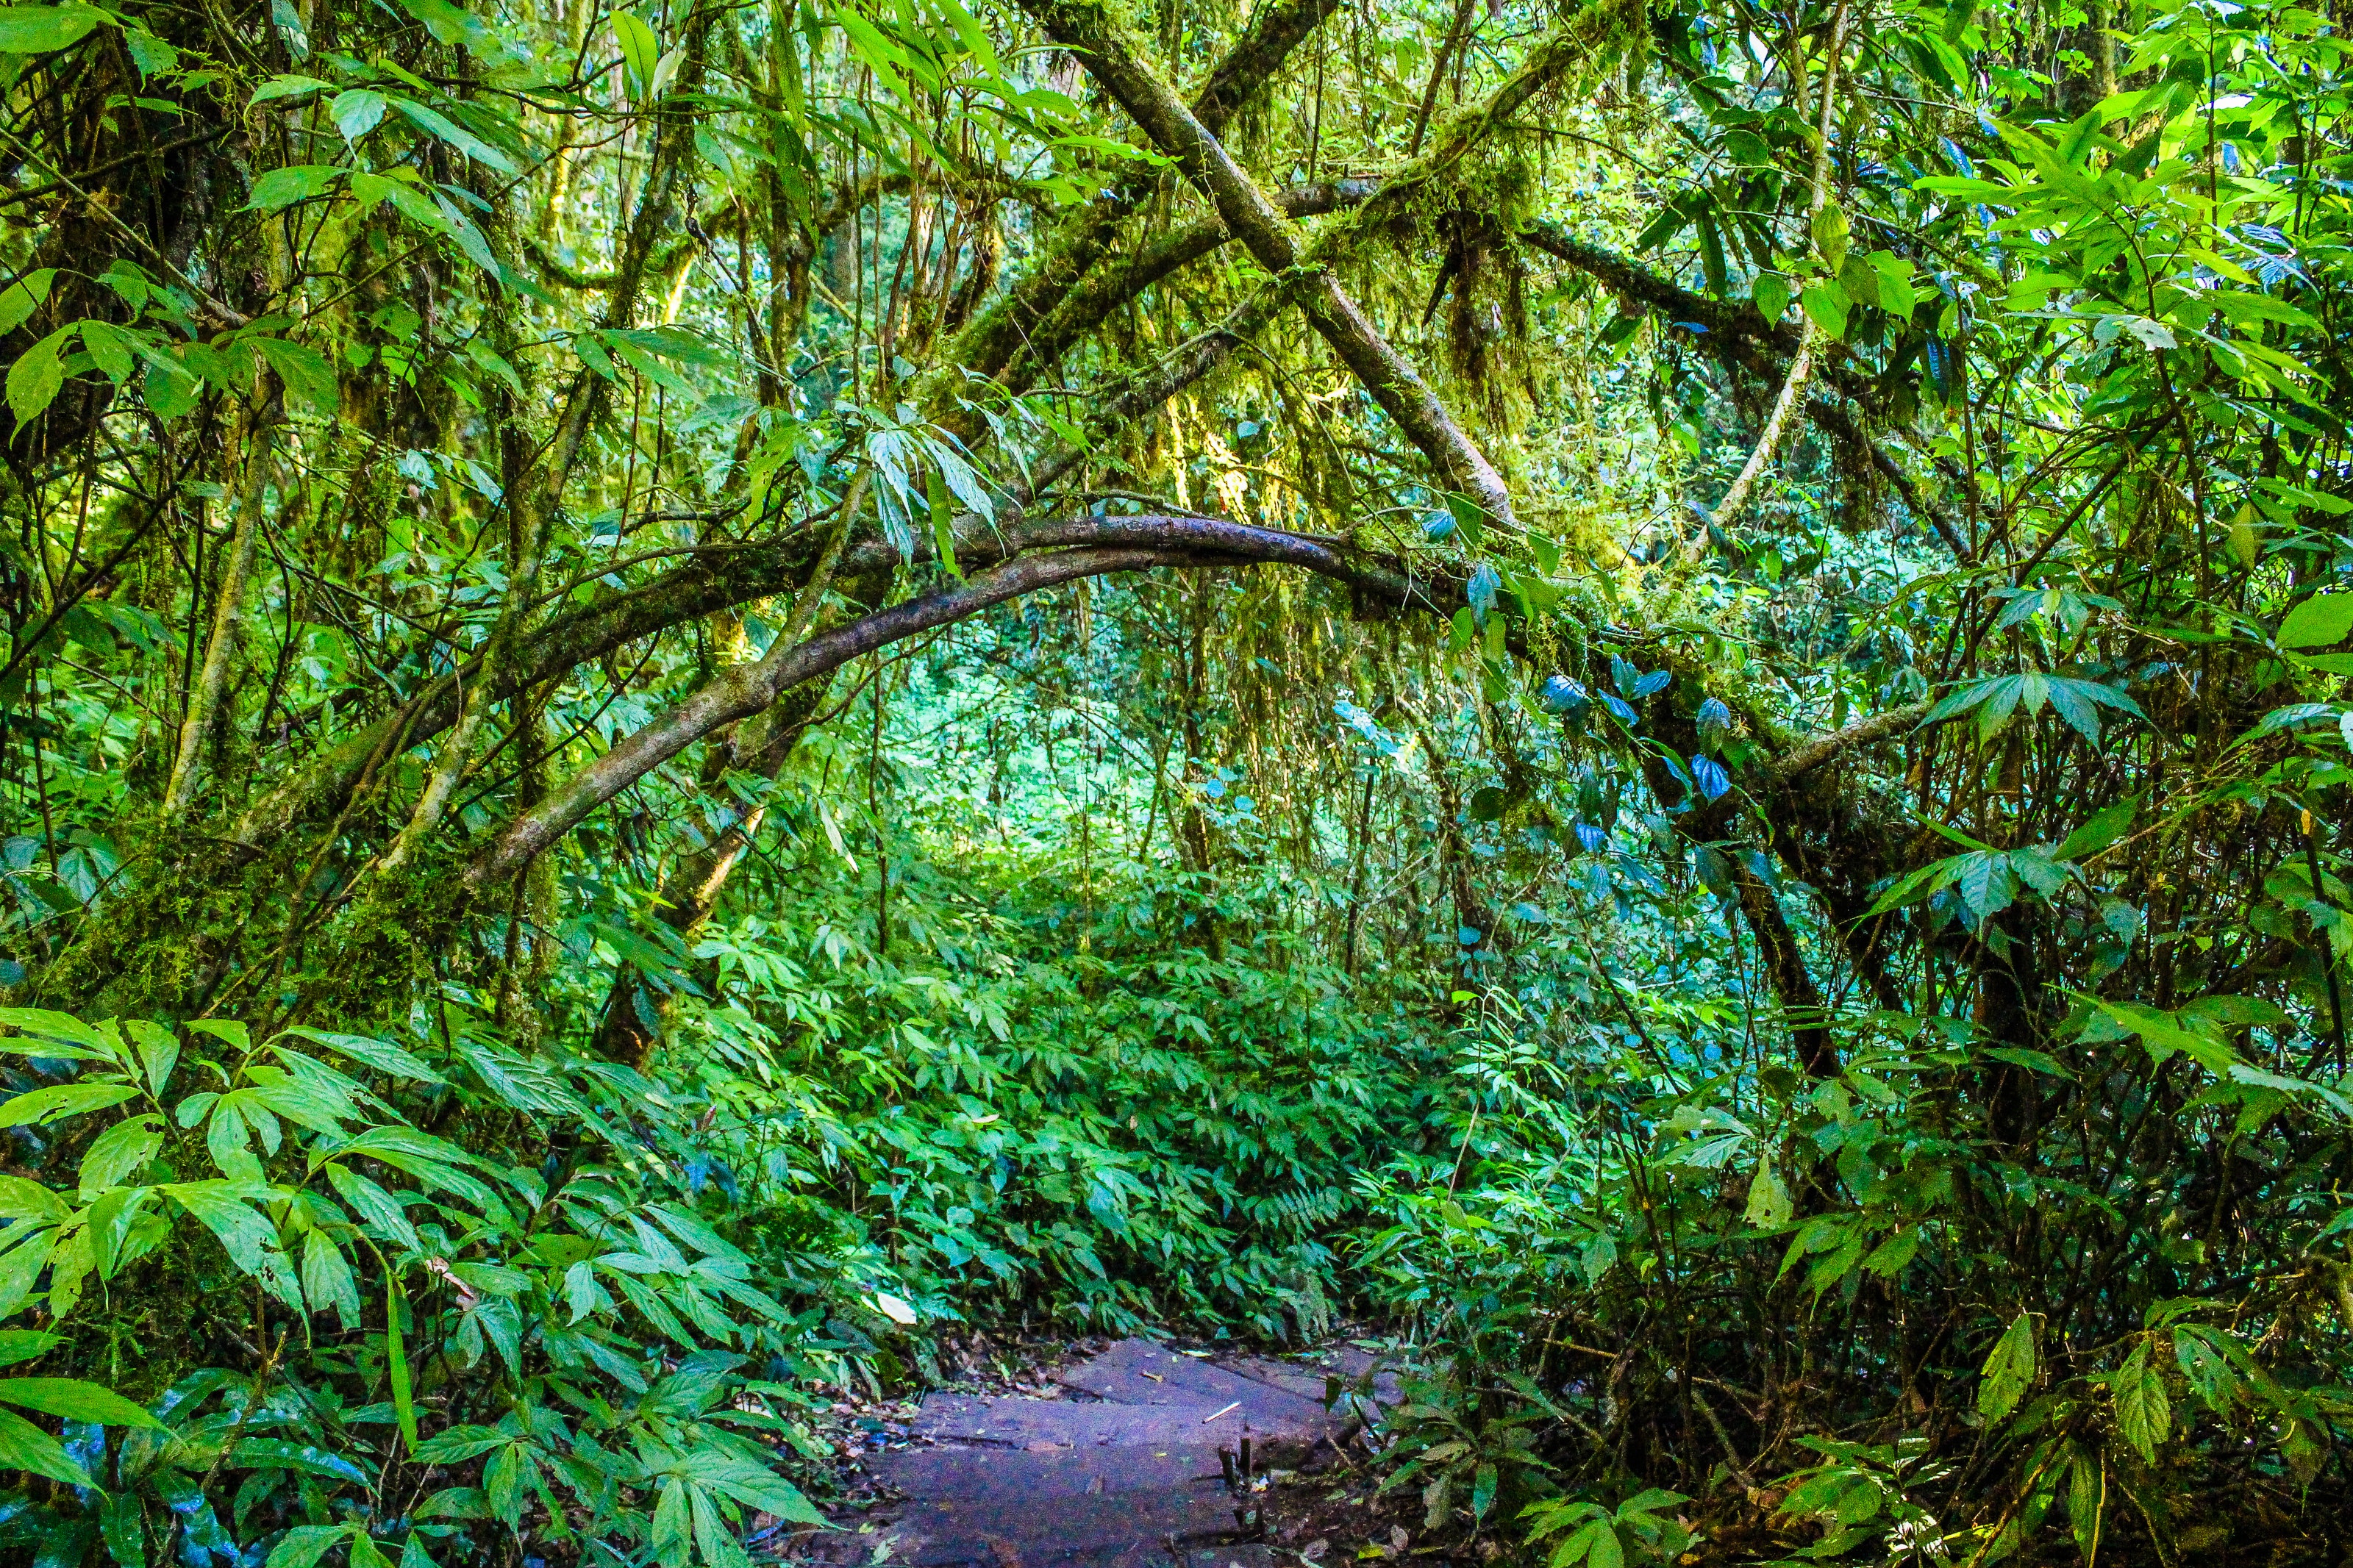
vegetation, nature, ecosystem, forest, nature reserve, rainforest, jungle, woodland, old growth forest, leaf, valdivian temperate rain forest, tree, tropical and subtropical coniferous forests, flora, riparian forest, riparian zone, biome, temperate broadleaf and mixed forest, watercourse, organism, plant, state park, shrubland, landscape, wildlife, grass, plant community